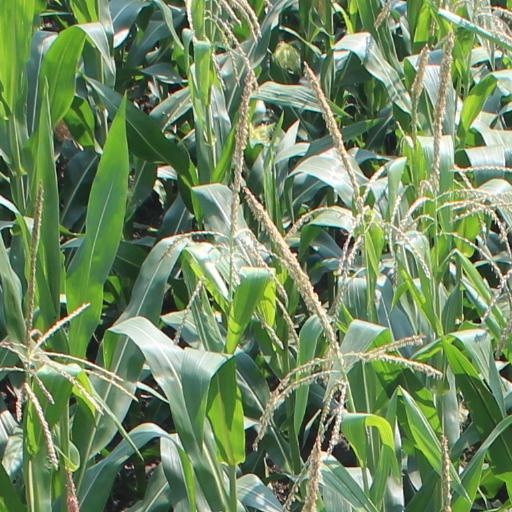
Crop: maize; corn